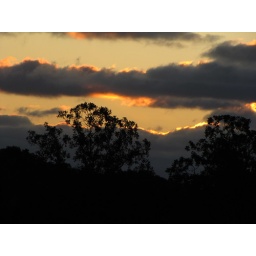
Fall sky in the forest